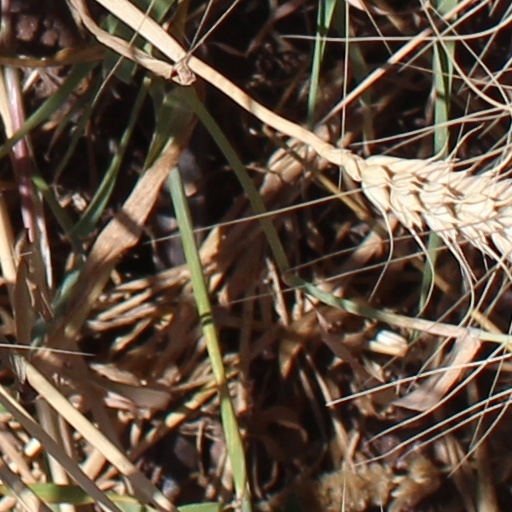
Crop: wheat